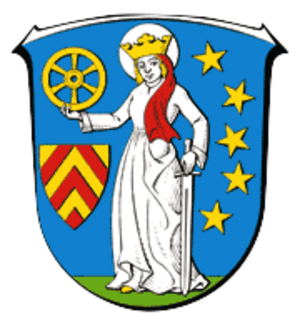
Steinau an der Straße est une ville allemande située dans le land de la Hesse et l'arrondissement de Main-Kinzig. Elle tient son nom de la Via Regia qui la traverse.